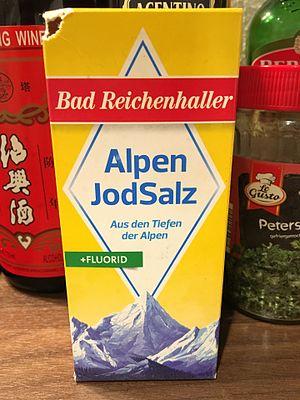
La fluoration de l'eau est l'ajustement contrôlé de fluor sous forme d'ions fluorure dans le système de distribution d'eau potable afin de réduire les cas de carie dentaire. Cette eau contient du fluor à un niveau qui est efficace pour prévenir les caries ; cela peut se produire naturellement ou en l'ajoutant. Elle agit sur la surface des dents : dans la bouche en créant de faibles niveaux dans la salive, ce qui réduit la vitesse à laquelle l'émail des dents se déminéralise et augmente la vitesse à laquelle il se reminéralise dans les premiers stades de la carie. En général, un composé fluoré est ajouté à l'eau potable, un processus qui, aux États-Unis, coûte en moyenne environ 1,11 dollars par personne et par an. La défluoration est nécessaire lorsque le niveau naturel dépasse les limites recommandées. En 2011, l'Organisation mondiale de la santé suggère un niveau de fluorure entre 0,5 et 1,5 mg/L en fonction du climat, de l'environnement local et d'autres sources de fluorure. L'eau en bouteille présente en général des niveaux inconnus.